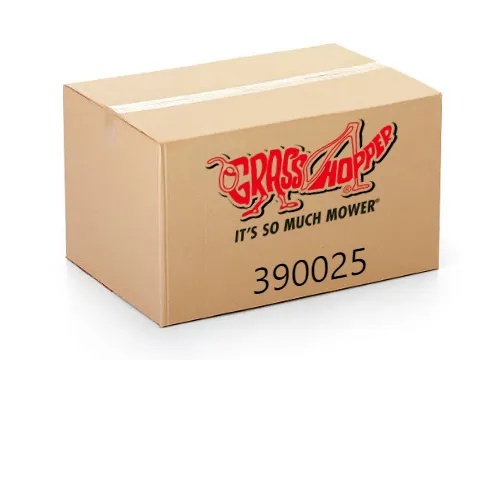
GRASSHOPPER INC - 390025 - GEARBOX - HD RT ANGLE CCW
GRASSHOPPER INC - 390025 - GEARBOX - HD RT ANGLE CCW
Brand: GRASSHOPPER INC
Category: Vehicles & Parts > Vehicle Parts & Accessories > Motor Vehicle Parts > Motor Vehicle Transmission & Drivetrain Parts > Transmissions